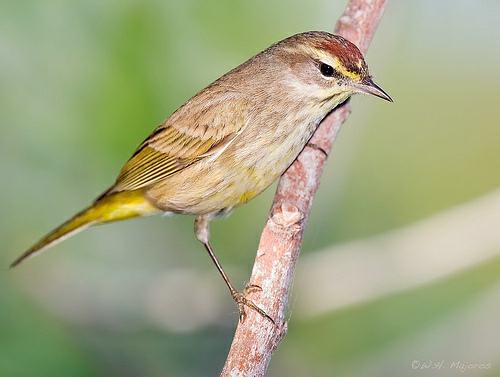
A photo of a palm warbler